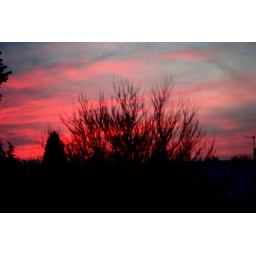
the red sky in the evening after a heavy snow fall